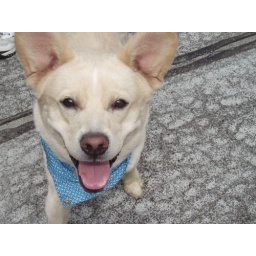
Volunteering through NYCares by walking dogs at the animal shelter in Harlem.Logan